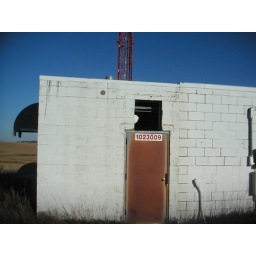
West side of building - Main entrance door - Shows hole above door where plywood is missing.